Isabella Abbott

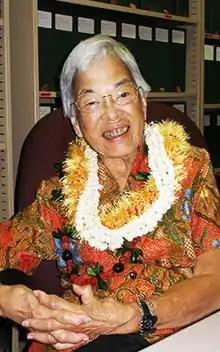

Isabella Aiona Abbott (June 20, 1919 – October 28, 2010) was an educator, phycologist, and ethnobotanist from Hawaii. The first native Hawaiian woman to receive a PhD in science, she became a leading expert on Pacific marine algae.